Torah scroll (Yemenite)

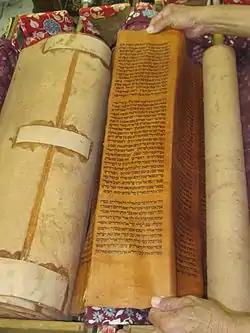
200 year old "gevil" Yemenite Torah scroll housed at the Rambam Synagogue in Nahalat Ahim, Jerusalem.

The prevailing view is that if there is found a Torah scroll that has not been written as prescribed in all of the above (as bequeathed by the ancients) then that same scroll is invalid (lowered in sanctity) and is considered as merely one of the codices (Heb. "ḥūmashin").